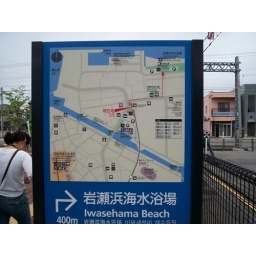
Iwasehama was the station we took the train off. It's the last station, and a nice swimming beach is near there.